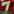
Number: 7